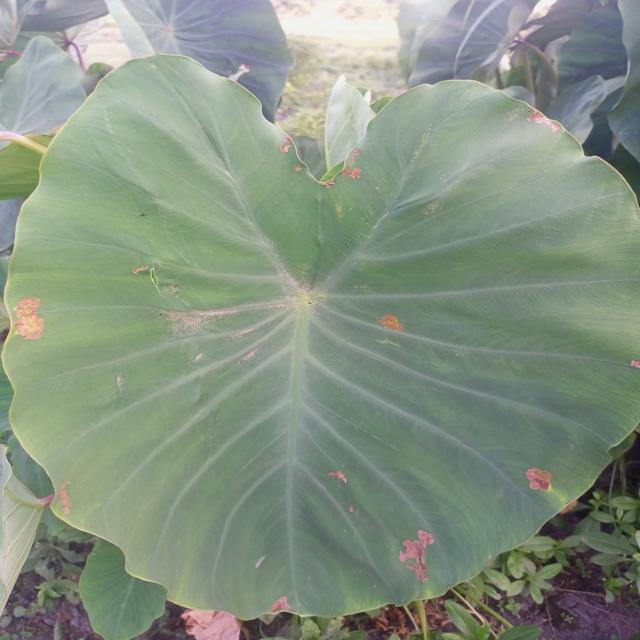
Label: Early_Blight